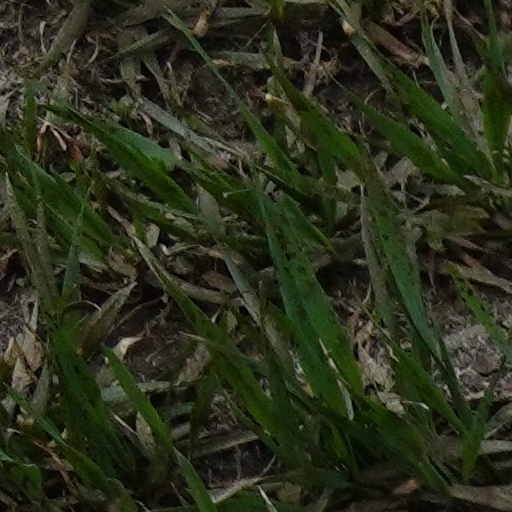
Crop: wheat